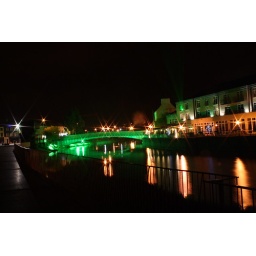
green bridge in kilkenny